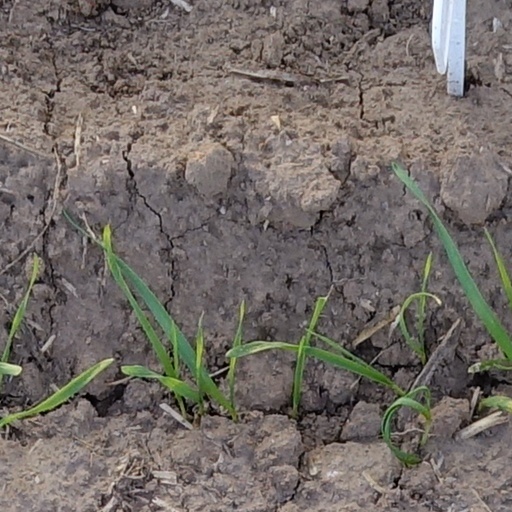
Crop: wheat